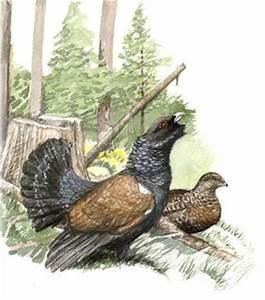
chicken